Michael A. Neuman

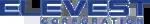
Elevest Corporation Logo

Neuman founded the privately held Elevest Corporation in 1995, a management consulting and venture capital firm.